Pitlochry Town Hall

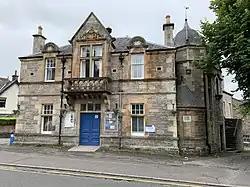
The building in 2020, looking south

Pitlochry Town Hall is a municipal structure in West Moulin Road, Pitlochry, Scotland. The structure, which is used as an events venue, is a Category B listed building.